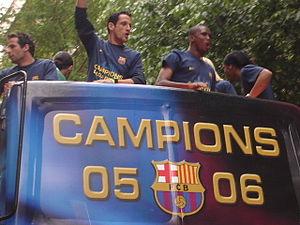
La saison 2005-2006 du FC Barcelone est la 107ᵉ saison du club.
Le Football Club de Barcelone, en catalan Futbol Club Barcelona, est un club omnisports, le principal de la ville de Barcelone. Il est connu aussi sous le nom de Barça, diminutif de « Barcelona ».
Le Championnat d'Espagne de football de Primera División 2005-06 voit la consécration du FC Barcelone pour la 2ᵉ année consécutive. Il s'agit du 18ᵉ titre de champion pour le club catalan.